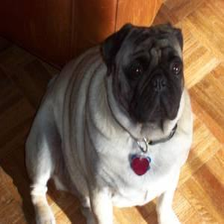
Species: dog
Breed: pug